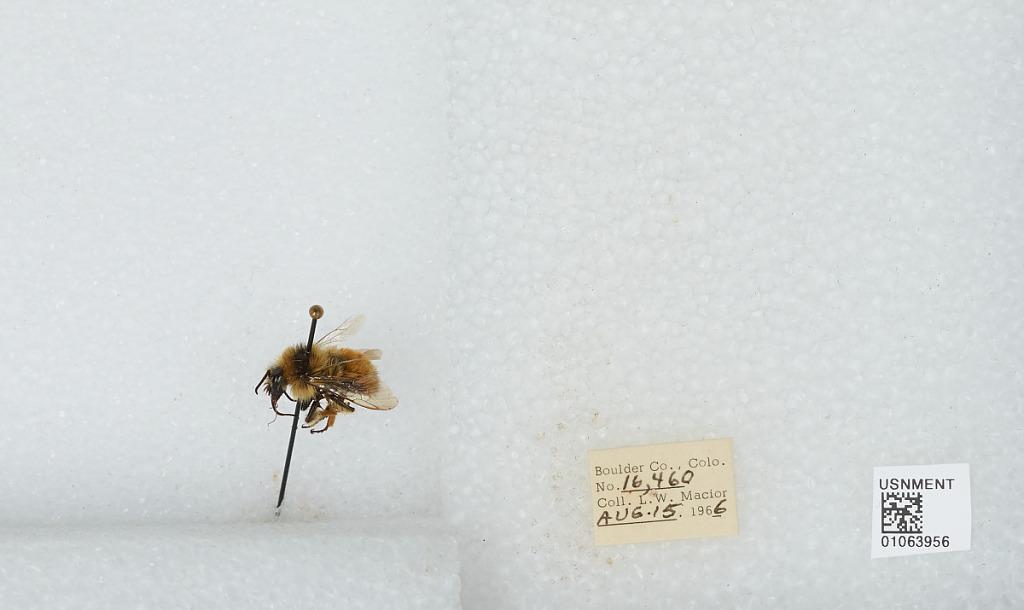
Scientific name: Bombus (Pyrobombus) bifarius Cresson
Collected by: L. Macior
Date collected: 1966-8-15
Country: United States
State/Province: Colorado
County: Boulder
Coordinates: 40.015, -105.27